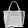
Label: Bag